Zoe Saldaña

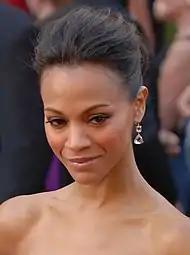
Saldaña at the 82nd Academy Awards in 2010

Saldaña appeared in two roles in 2009 that raised her profile considerably. She played Nyota Uhura in "Star Trek". The film's director J. J. Abrams asked Saldaña to play the role because he enjoyed her work. She met with Nichelle Nichols to understand the creation of Uhura's background and name of the character. Saldaña's mother was a "Star Trek" fan, and left her voice-mails during filming, advising on the role. Steven Spielberg had taught her the Vulcan salute five years earlier while he directed her in "The Terminal". "Star Trek" (2009) was a box-office success earning $385.7 million.